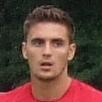
Age: 23